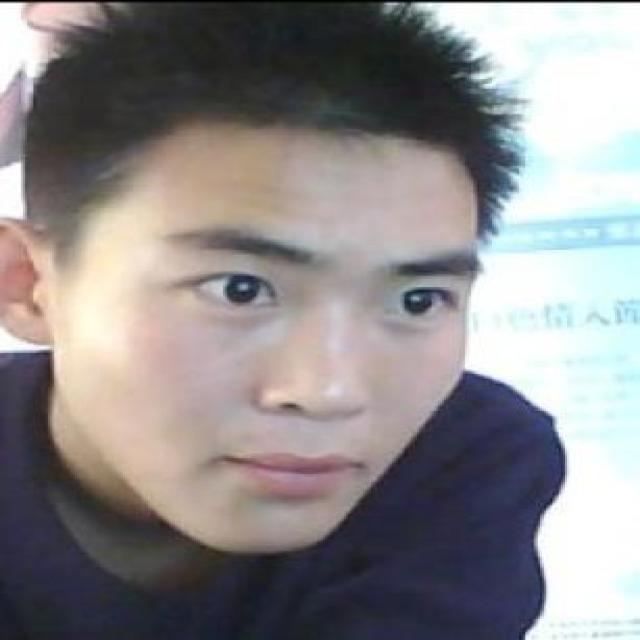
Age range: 21-44